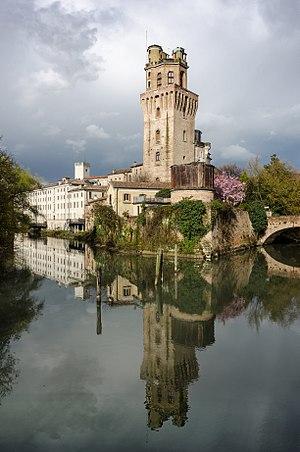
Padoue est une ville italienne de la région de la Vénétie, située au nord de la péninsule dans la plaine du Pô, à 40 kilomètres de Venise, sur la rivière Bacchiglione.